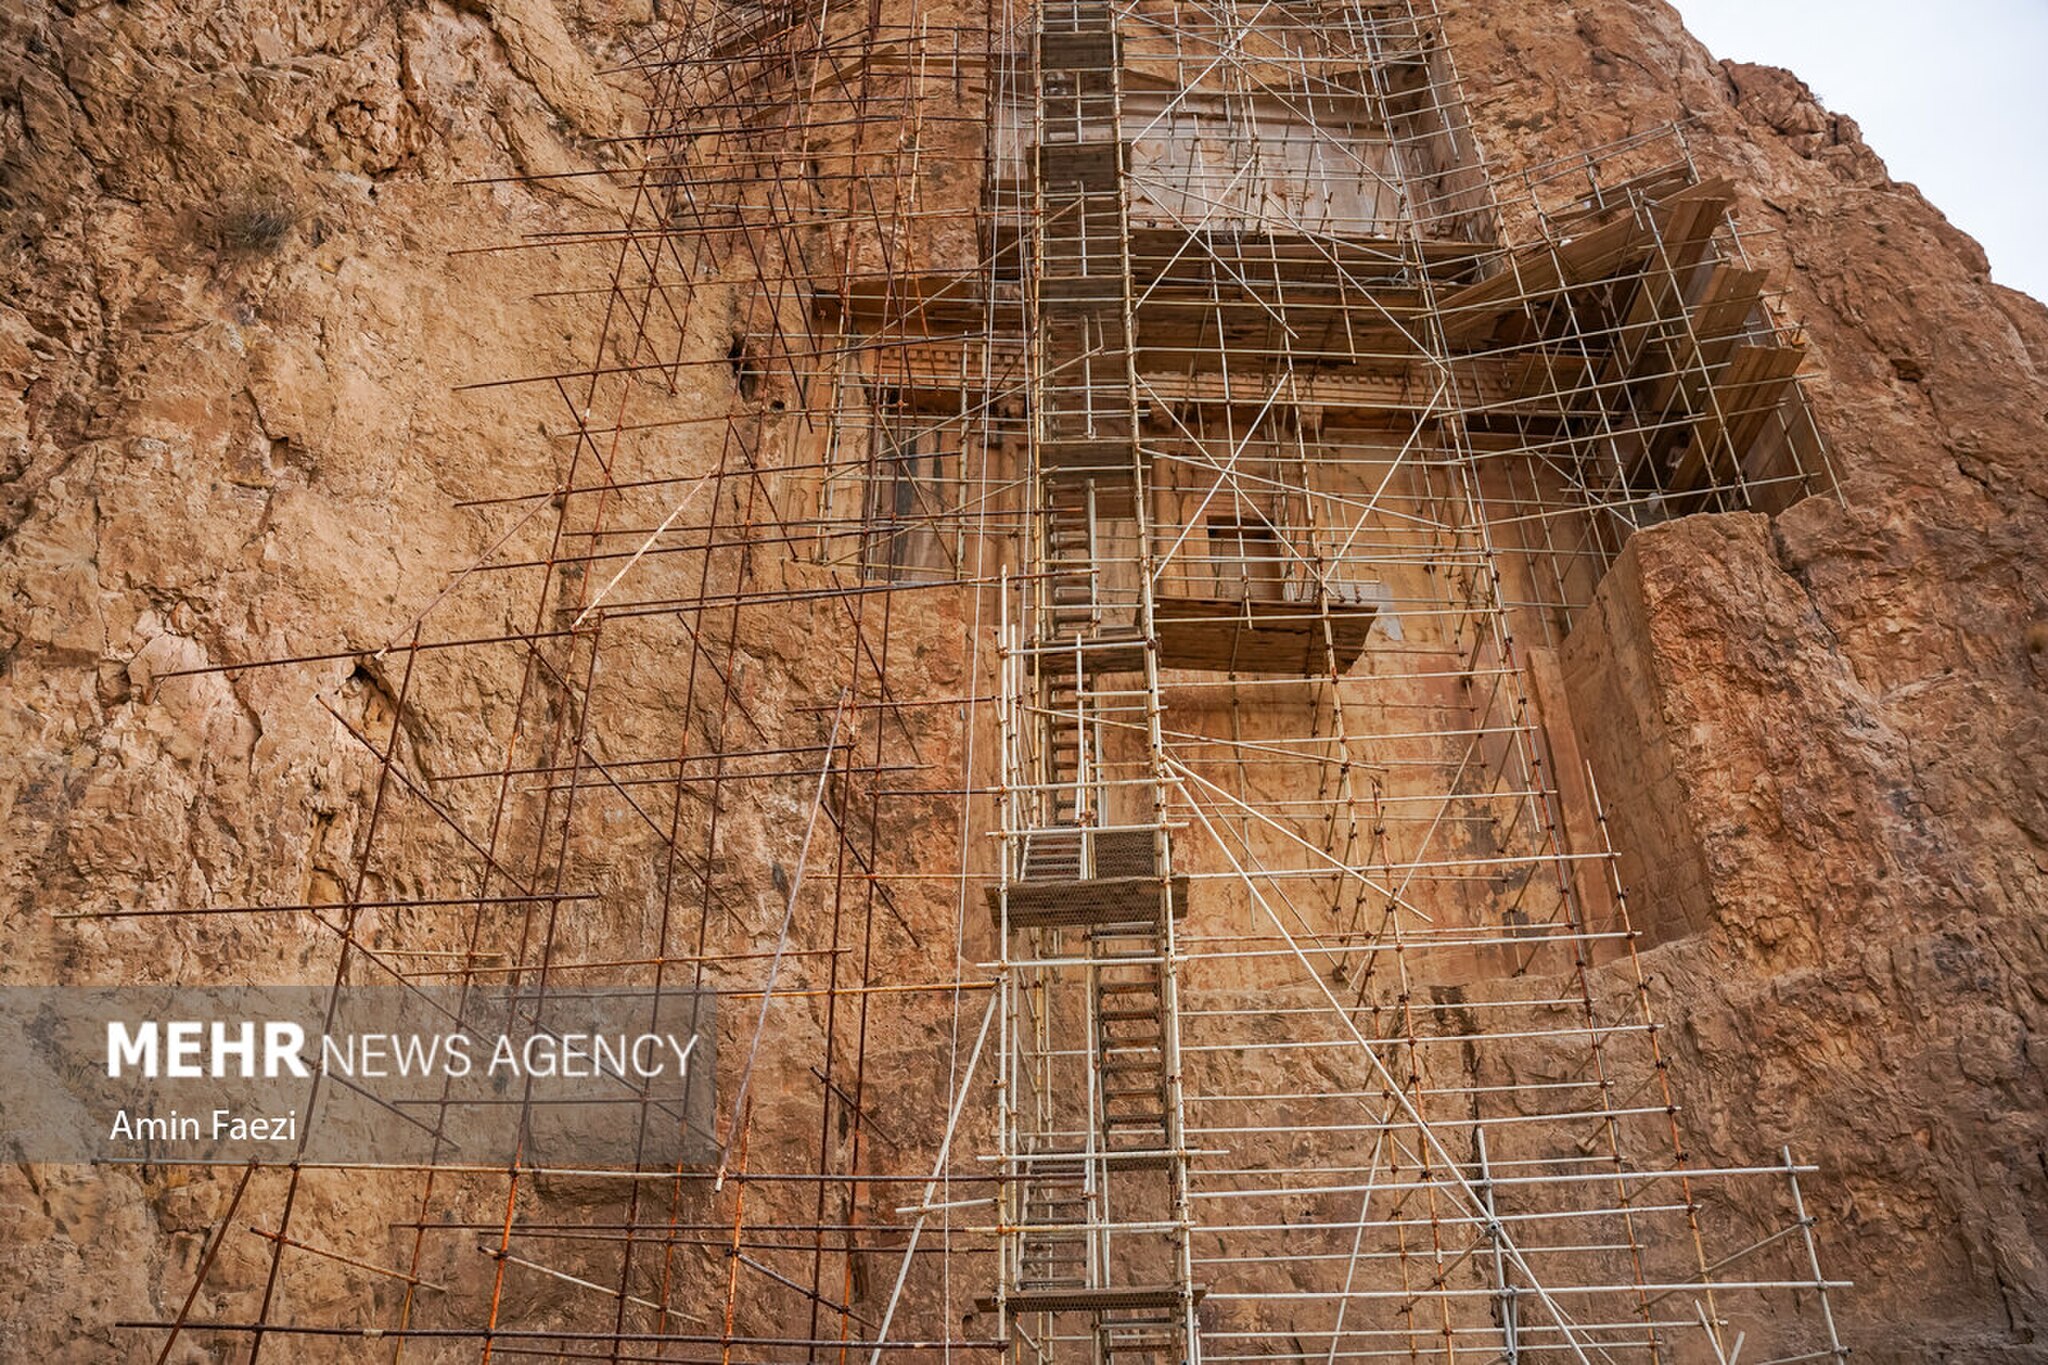
Title: Restoration in the Sanctuary of Kings 1 (Mehr, 2025)
Description: Translation of original description: The restoration of parts of Persepolis and Naqsh-e Rostam is underway by the Cultural Heritage Organization. During this field visit, the specialized process of reconstruction, cleanup and protection of these world monuments was closely observed and photographed
Date: Published on 03 December 2025 - 19:50
Categories: Naqsh-e Rustam, Restoration in Iran, Photos from Mehrnews.com, 2025 restoration, Photographs by Amin Faezi for Mehr News Agency